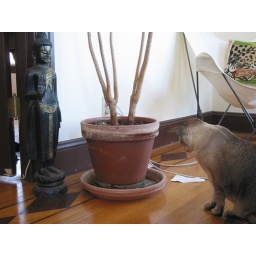
Bumble, entranced by water filling up the plant dish.